Antisect

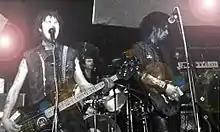
Antisect in "Out from the Void Tour", 1985

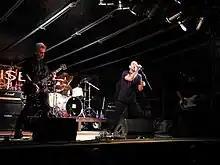
Antisect in Finland, 2011

Antisect were formed in Daventry, England in 1982 and began their career playing a fast, D-beat style of hardcore punk. They performed one tour with the hugely influential hardcore punk band Discharge before taking on a more anarchist leaning political edge. The band's debut album "In Darkness there is No Choice" was released in January 1984 on the Spiderleg Records label that was run by Flux of Pink Indians. It entered the UK Indie Chart at No. 10 on 21 January and reached No. 3 two weeks later. This was followed in 1985 by the release of the 7-inch single "Out from the Void", which reached number 2 in the Indie singles chart.